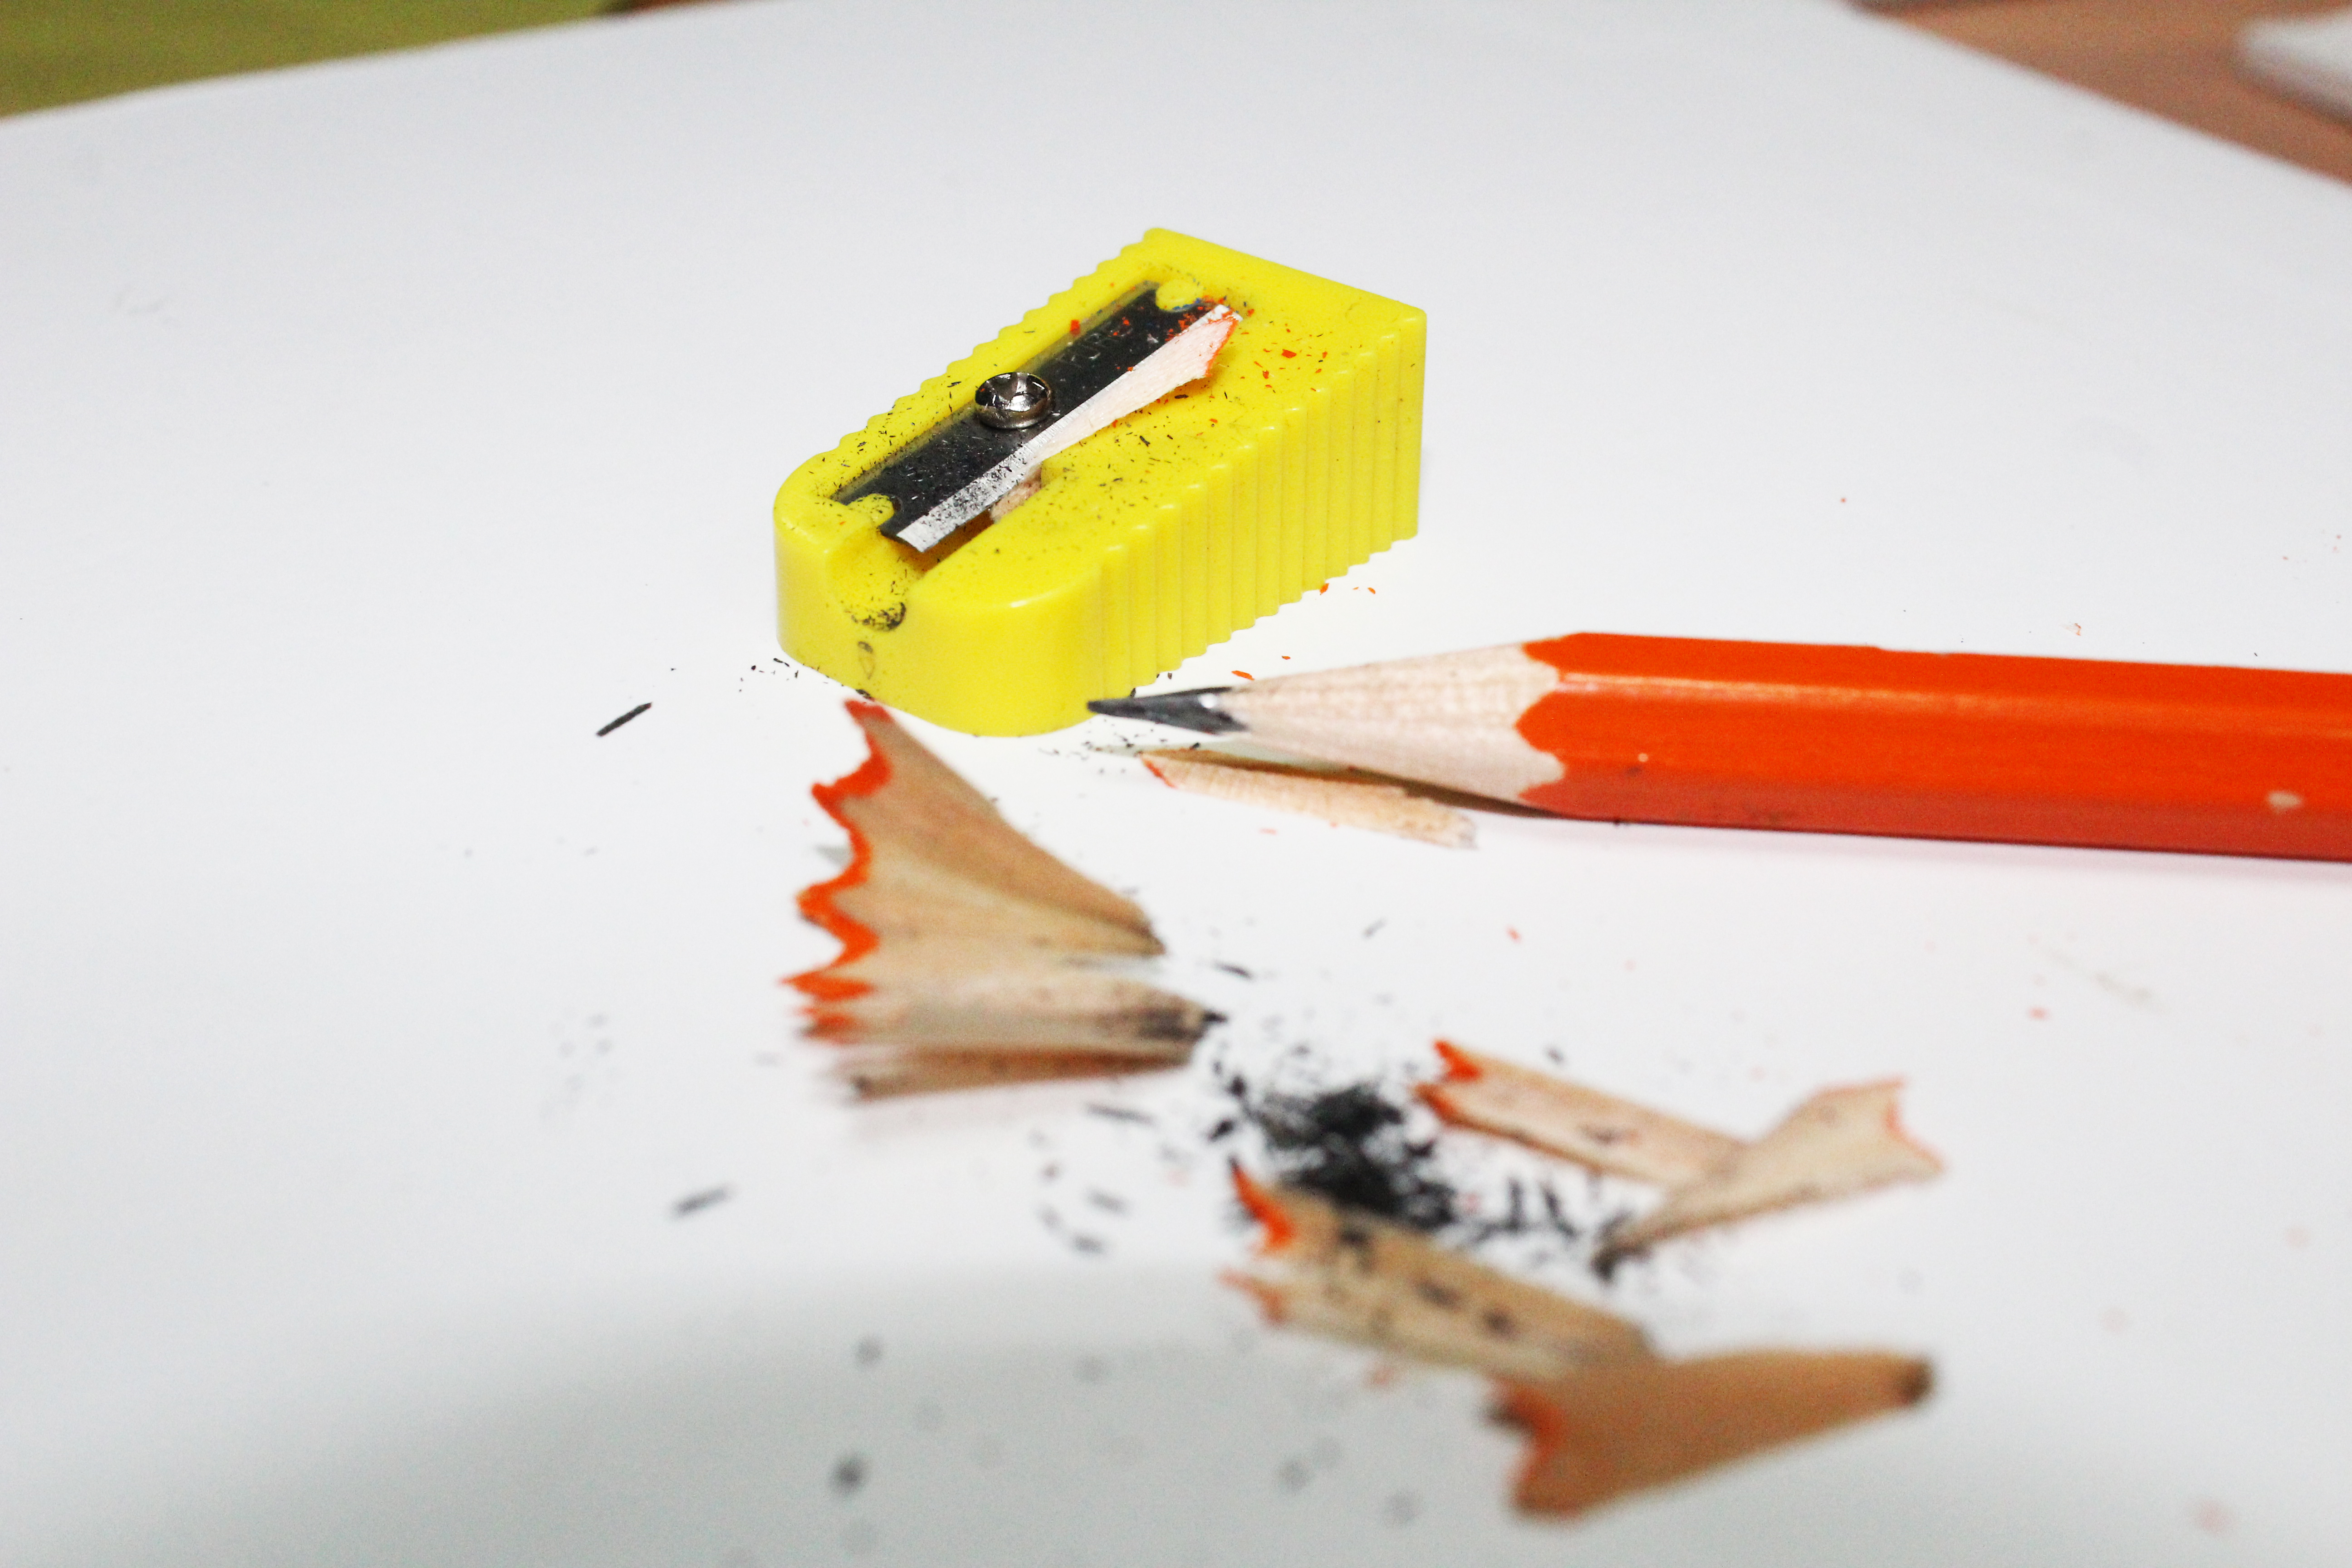
pencil, wood, education, write, design, stationery, calligraphy, shape, sharpener, sharpened, sharpening, pencil wood, sketch, material, office supplies, pen